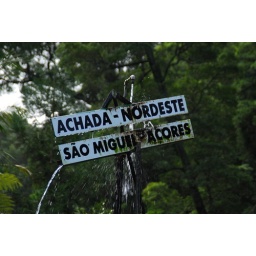
This sign is turning from left to right powered by water that is coming from the waterfall.